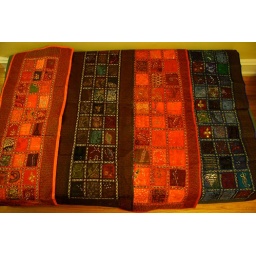
Hand made in the Utter Pradesh region of India, these pillow cases and table runners are one of a kind!